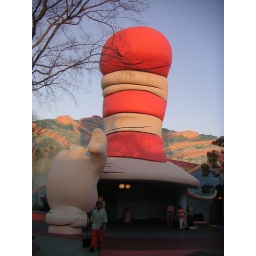
The cat in the hat